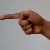
The image shows a hand gesture representing the letter 'G' in Indian Sign Language.